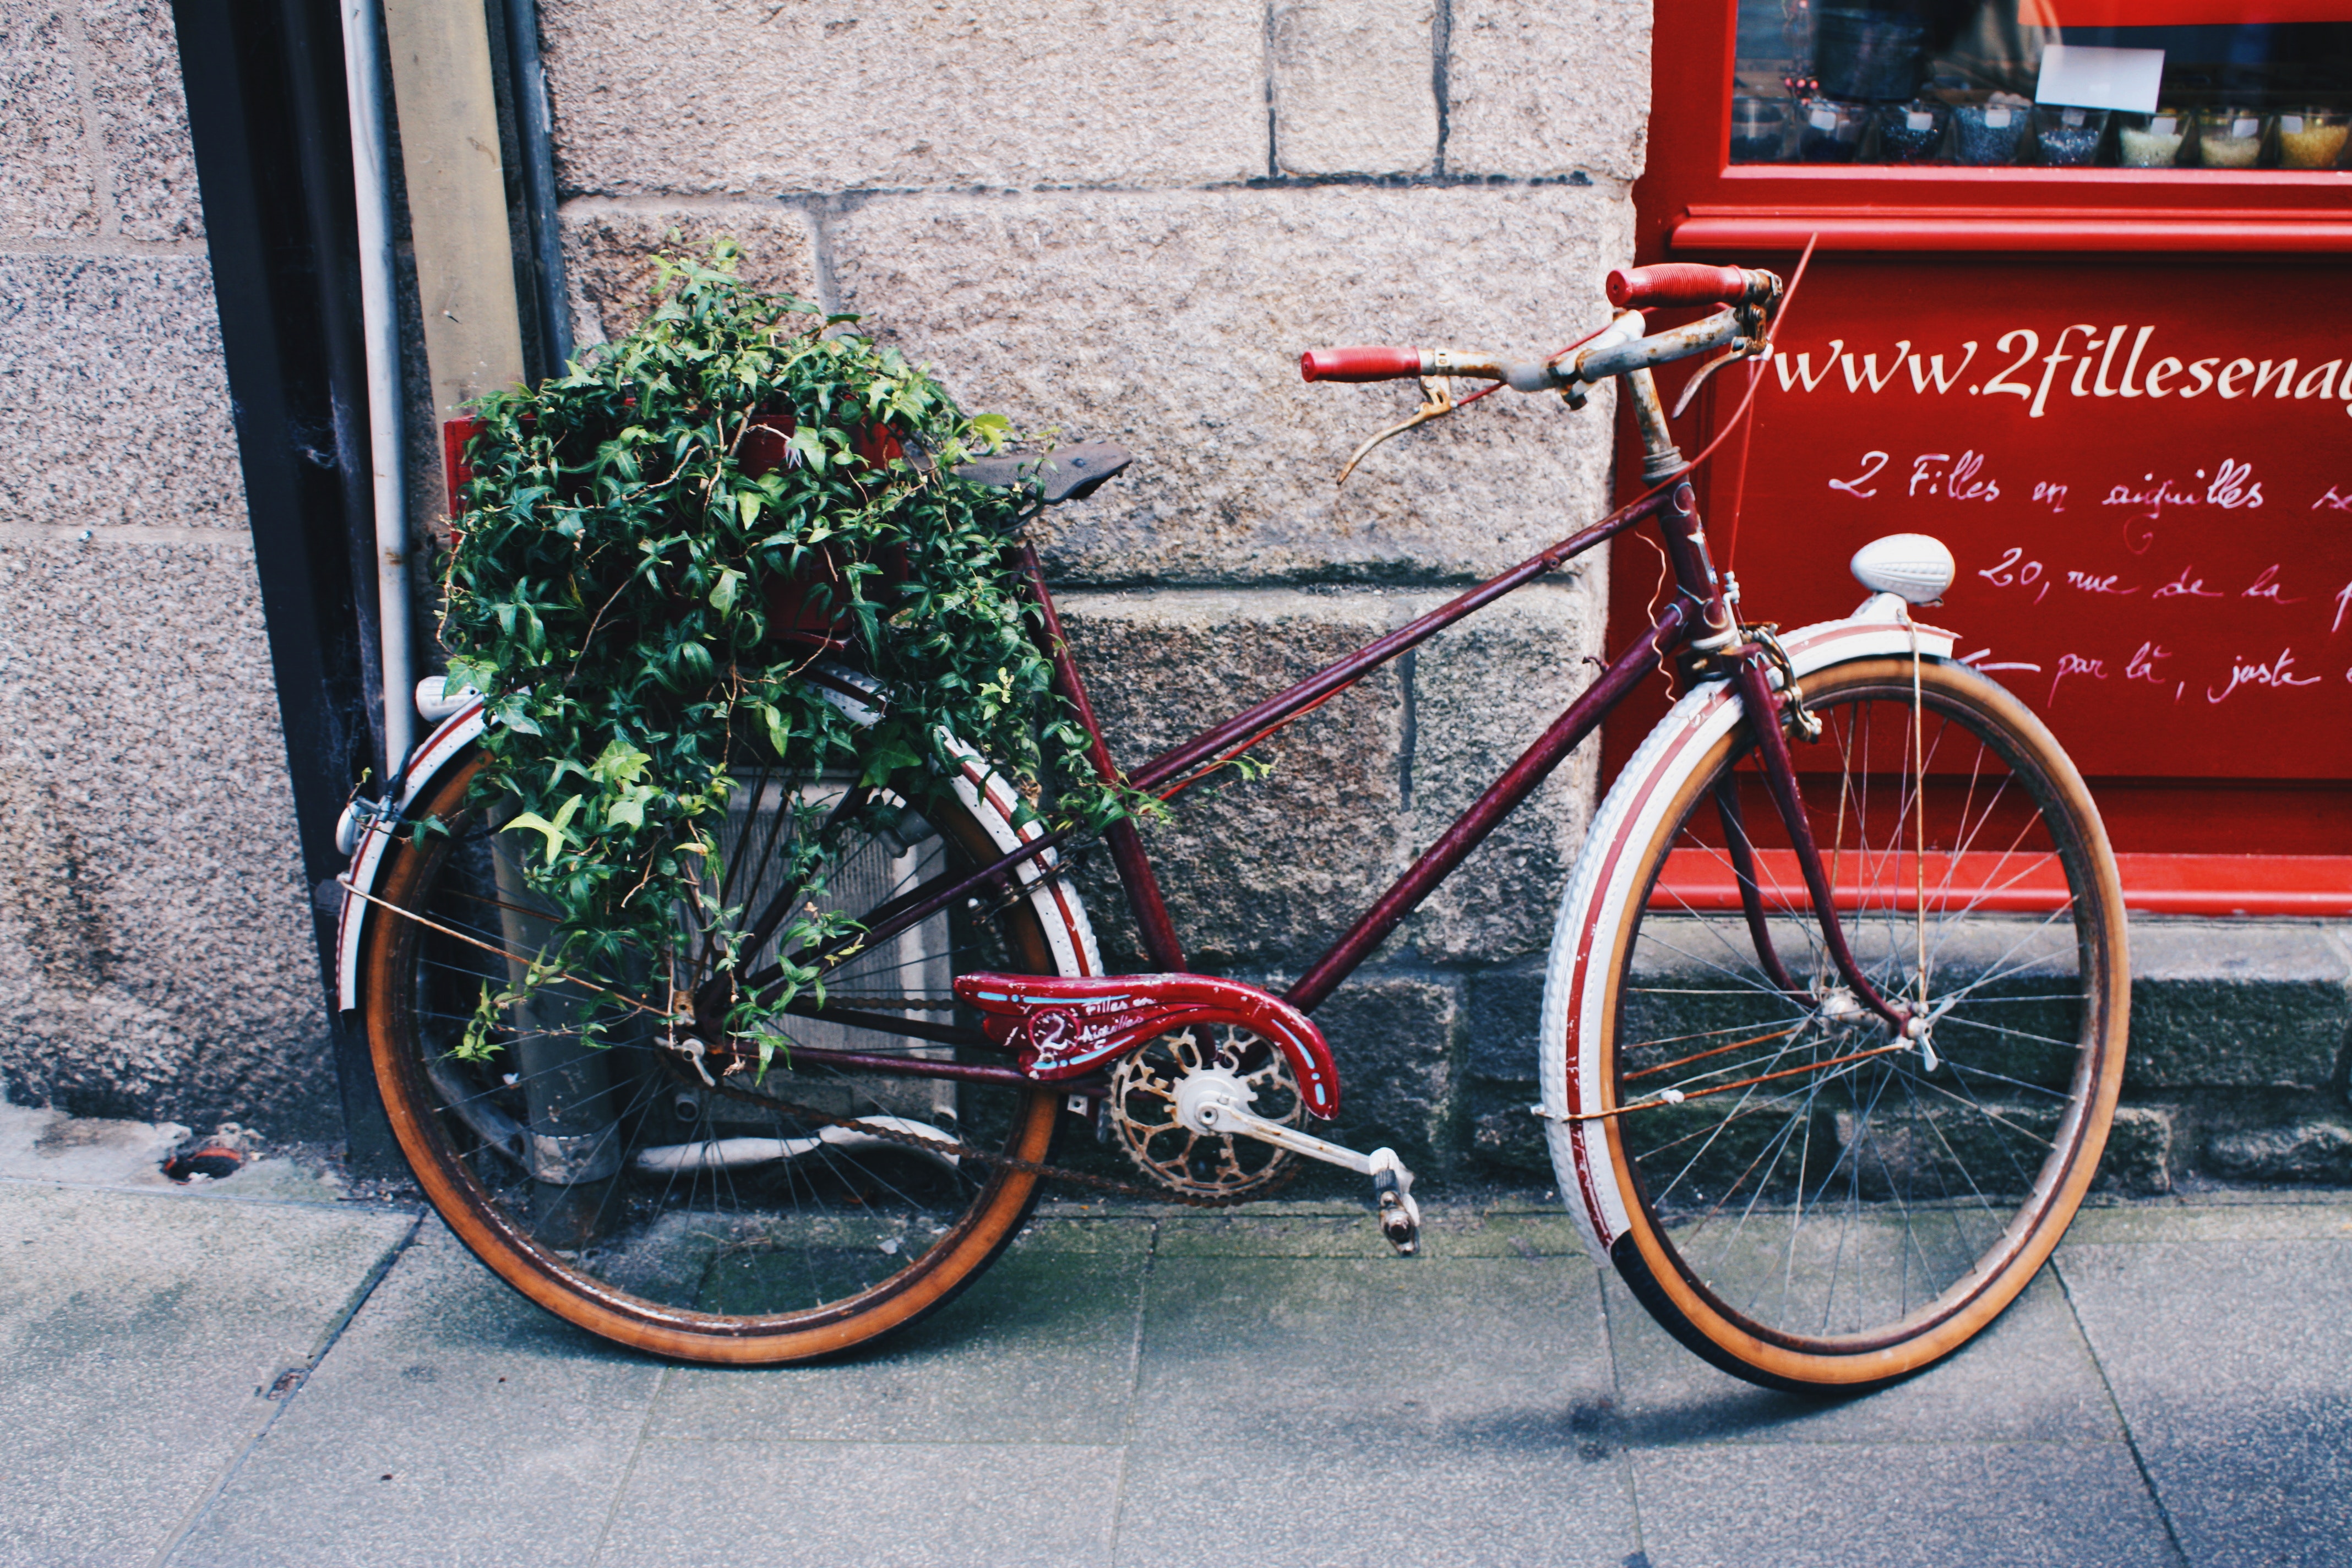
bicycle, bicycle wheel, bicycle part, bicycle tire, photograph, vehicle, bicycle frame, bicycle drivetrain part, spoke, red, bicycle fork, bicycle accessory, bicycle handlebar, wheel, bicycle saddle, mode of transport, snapshot, tire, crankset, transport, wall, sports equipment, hybrid bicycle, urban area, street, road bicycle, road, rim, architecture, Hub gear, window, racing bicycle, sidewalk, groupset, road surface, bicycles equipment and supplies, lane, Bicycle stem